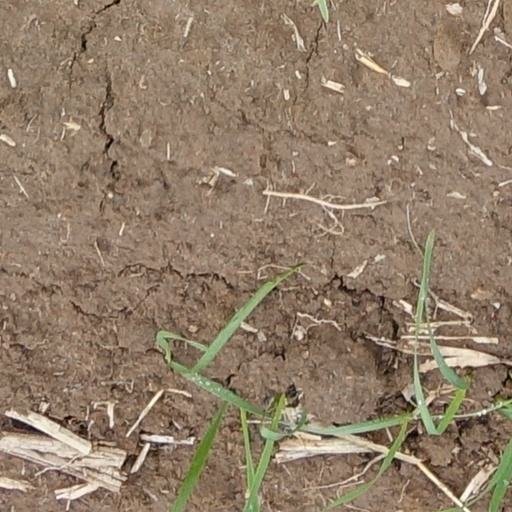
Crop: wheat